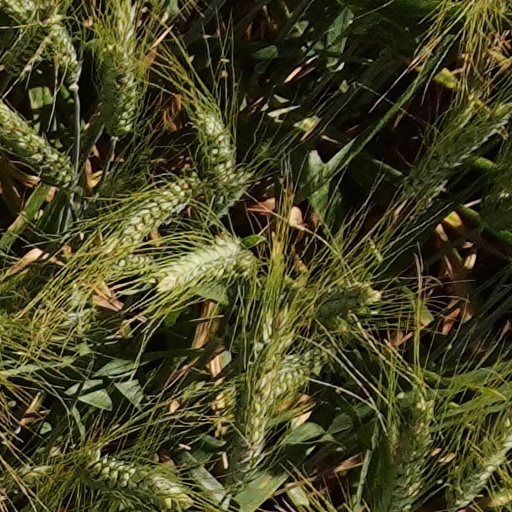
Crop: wheat